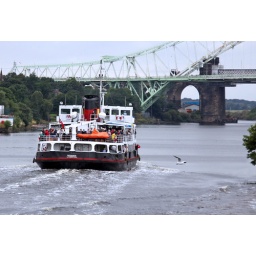
Returning from Manchester on the ship canal and about to pass under Runcorn bridge